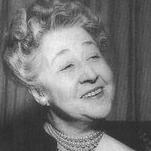
Age: 63